Answer in natural language. How many DiningTables are visible in the scene? Choose between the following options: 0, 4, 3, 2 or 1
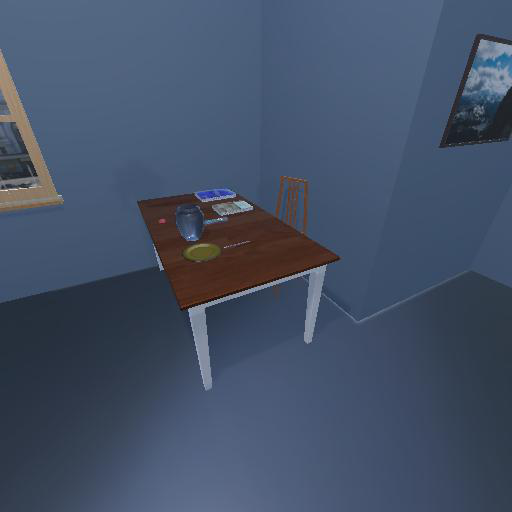
<answer>1</answer>